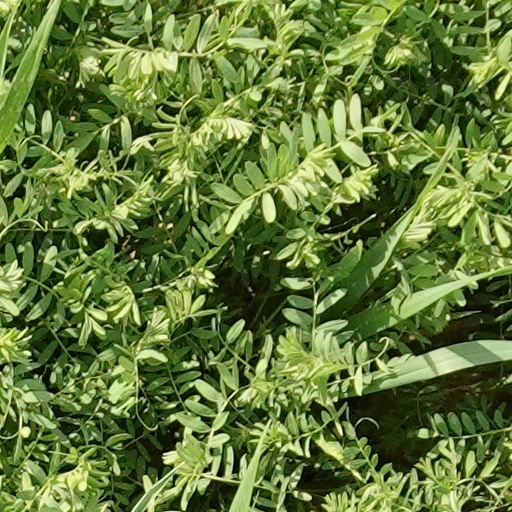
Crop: wheat